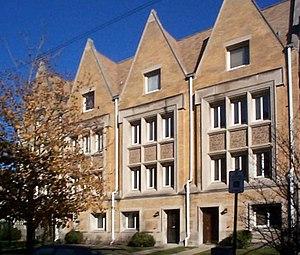
Cet article propose une liste exhaustive des réalisations de Frank Lloyd Wright. Huit d'entre elles sont classées sur la liste du patrimoine mondial de l'UNESCO depuis le 7 juillet 2019 au titre des œuvres architecturales du XXᵉ siècle de Frank Lloyd Wright.